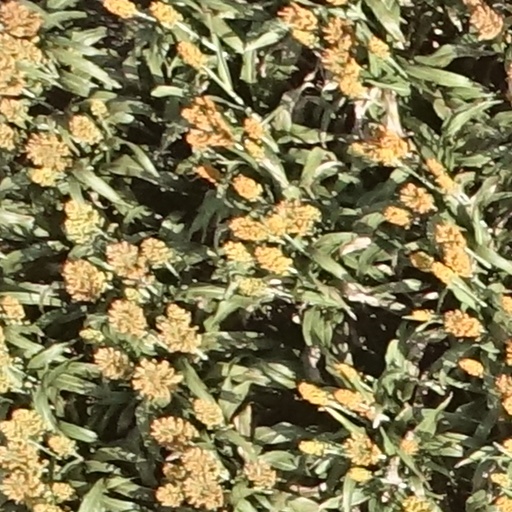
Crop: sorghum